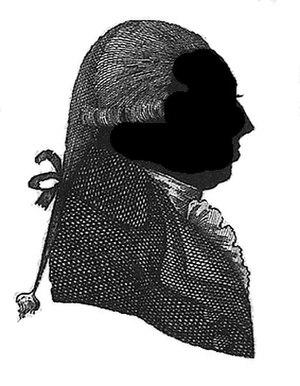
Meinardus Siderius, né le 20 novembre 1754 à Leeuwarden et mort le 19 décembre 1829 à Wolvega, est un homme politique néerlandais.